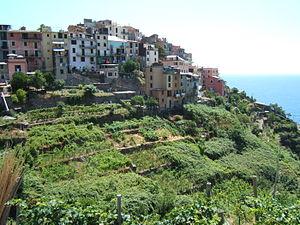
Le Cinque Terre est un vin blanc d'appellation produit dans la province de La Spezia, en Ligurie. Il est protégé par une DOC depuis 1973 et produit dans les zones côtières de la Cinque Terre. Cette appellation est revendiquée par les cinq villages de Riomaggiore, Manarola, Corniglia, Vernazza, Monterosso al Mare. Outre le Cinque Terre blanc, le même terroir viticole produit quatre autres DOC, le Cinque Terre Costa de Sera, le Cinque Terre Costa de Campu, le Cinque Terre Costa de Posa et le Sciachetrà